Man Kwan QualiEd College

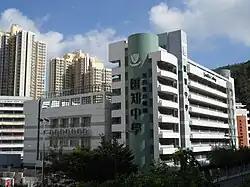
QualiEd College in 2011

Man Kwan QualiEd College (abbreviated to MKQC) is a secondary school in Tiu Keng Leng, Hong Kong. It was established in 2003 by QualiEd Educational Organisation and has been managed by Man Kwan Educational Organisation since 1 December 2009. The school is part of the Direct Subsidy Scheme (DSS) and offers non-academic subjects like drama to students. QualiEd is short for 'Quality Education'.